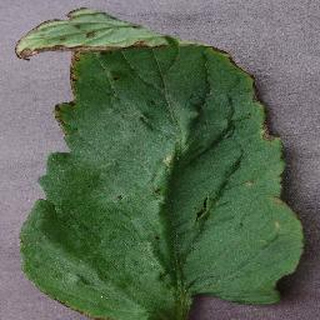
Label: tomato_bacterial_spot